Jehoram of Judah

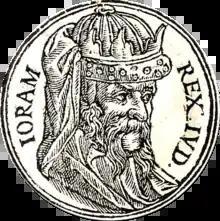
Jehoram from Guillaume Rouillé's "Promptuarii Iconum Insigniorum", 1553

Jehoram of Judah or Joram, was the fifth king of Judah, and the son of king Jehoshaphat. Jehoram rose to the throne at the age of 32 and reigned for 8 years, although he was ill during his last two years.